Cristina Vega

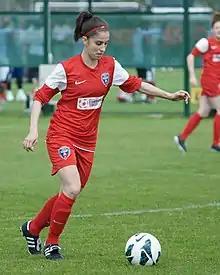
Keka in 2014

Cristina Vega Leandro (born 3 April 1981), also known as Keka, is a Spanish footballer who plays as a midfielder in England's WPL for Keynsham Town. She previously played in the Spanish First Division for Estudiantes Huelva, AD Torrejón and Rayo Vallecano, winning three championships and one national cup and playing the UEFA Champions League with the latter.